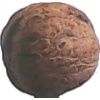
Label: walnut